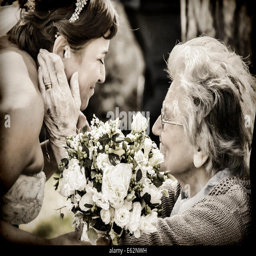
a grandmother greets and congratulates her granddaughter on her wedding day